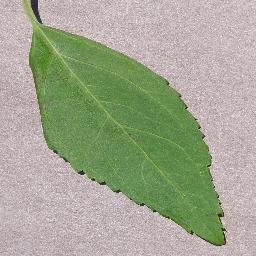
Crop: cherry
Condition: (including_sour)_healthy